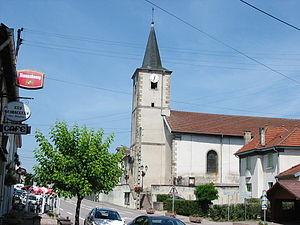
Bertrichamps est une commune française située dans le département de Meurthe-et-Moselle en région Grand Est.